Normandy American Cemetery and Memorial

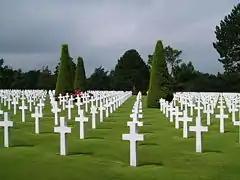
Grave markers at the cemetery

The cemetery is located on a bluff overlooking Omaha Beach (one of the landing beaches of the Normandy Invasion) and the English Channel. It covers 172.5 acres, and contains the remains of 9,388 American military dead, most of whom were killed during the invasion of Normandy and ensuing military operations in World War II. Included are graves of Army Air Corps crews shot down over France as early as 1942 and four American women.